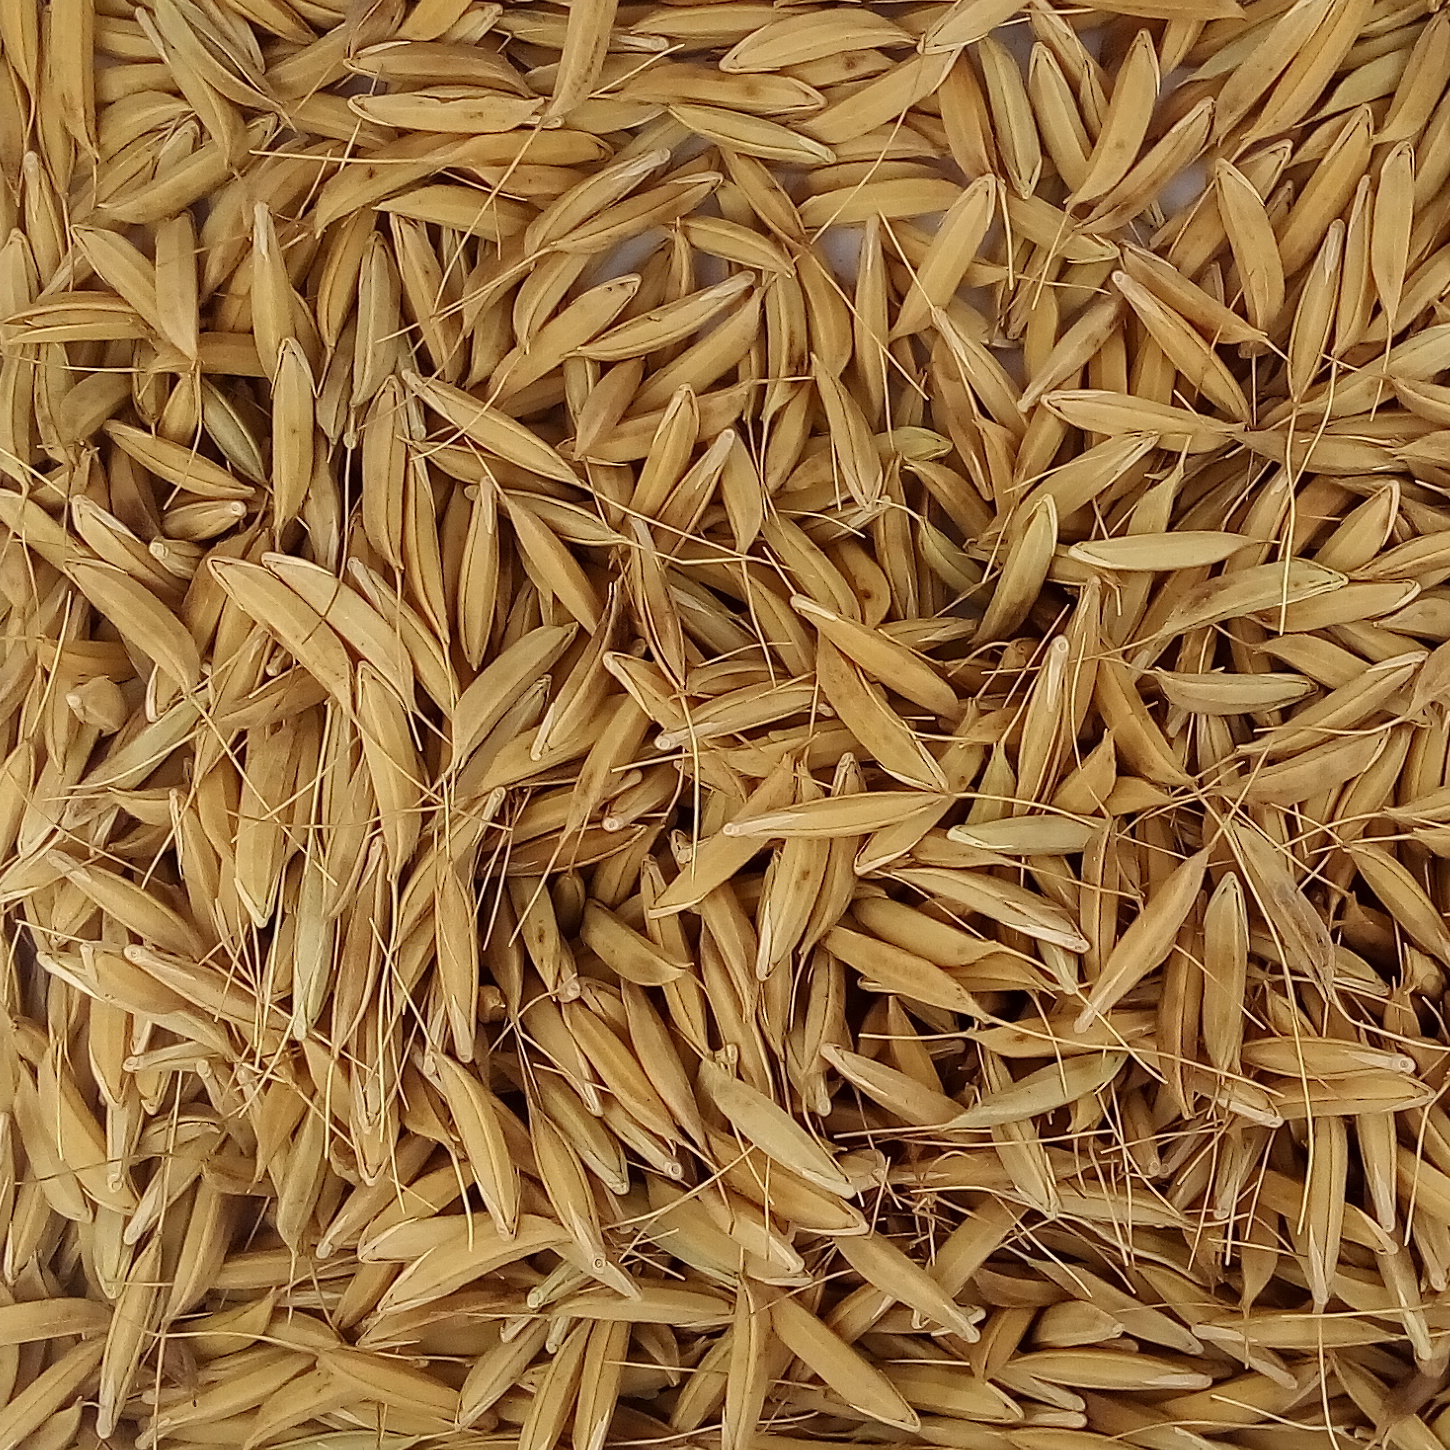
Rice seed variety: CSR_30